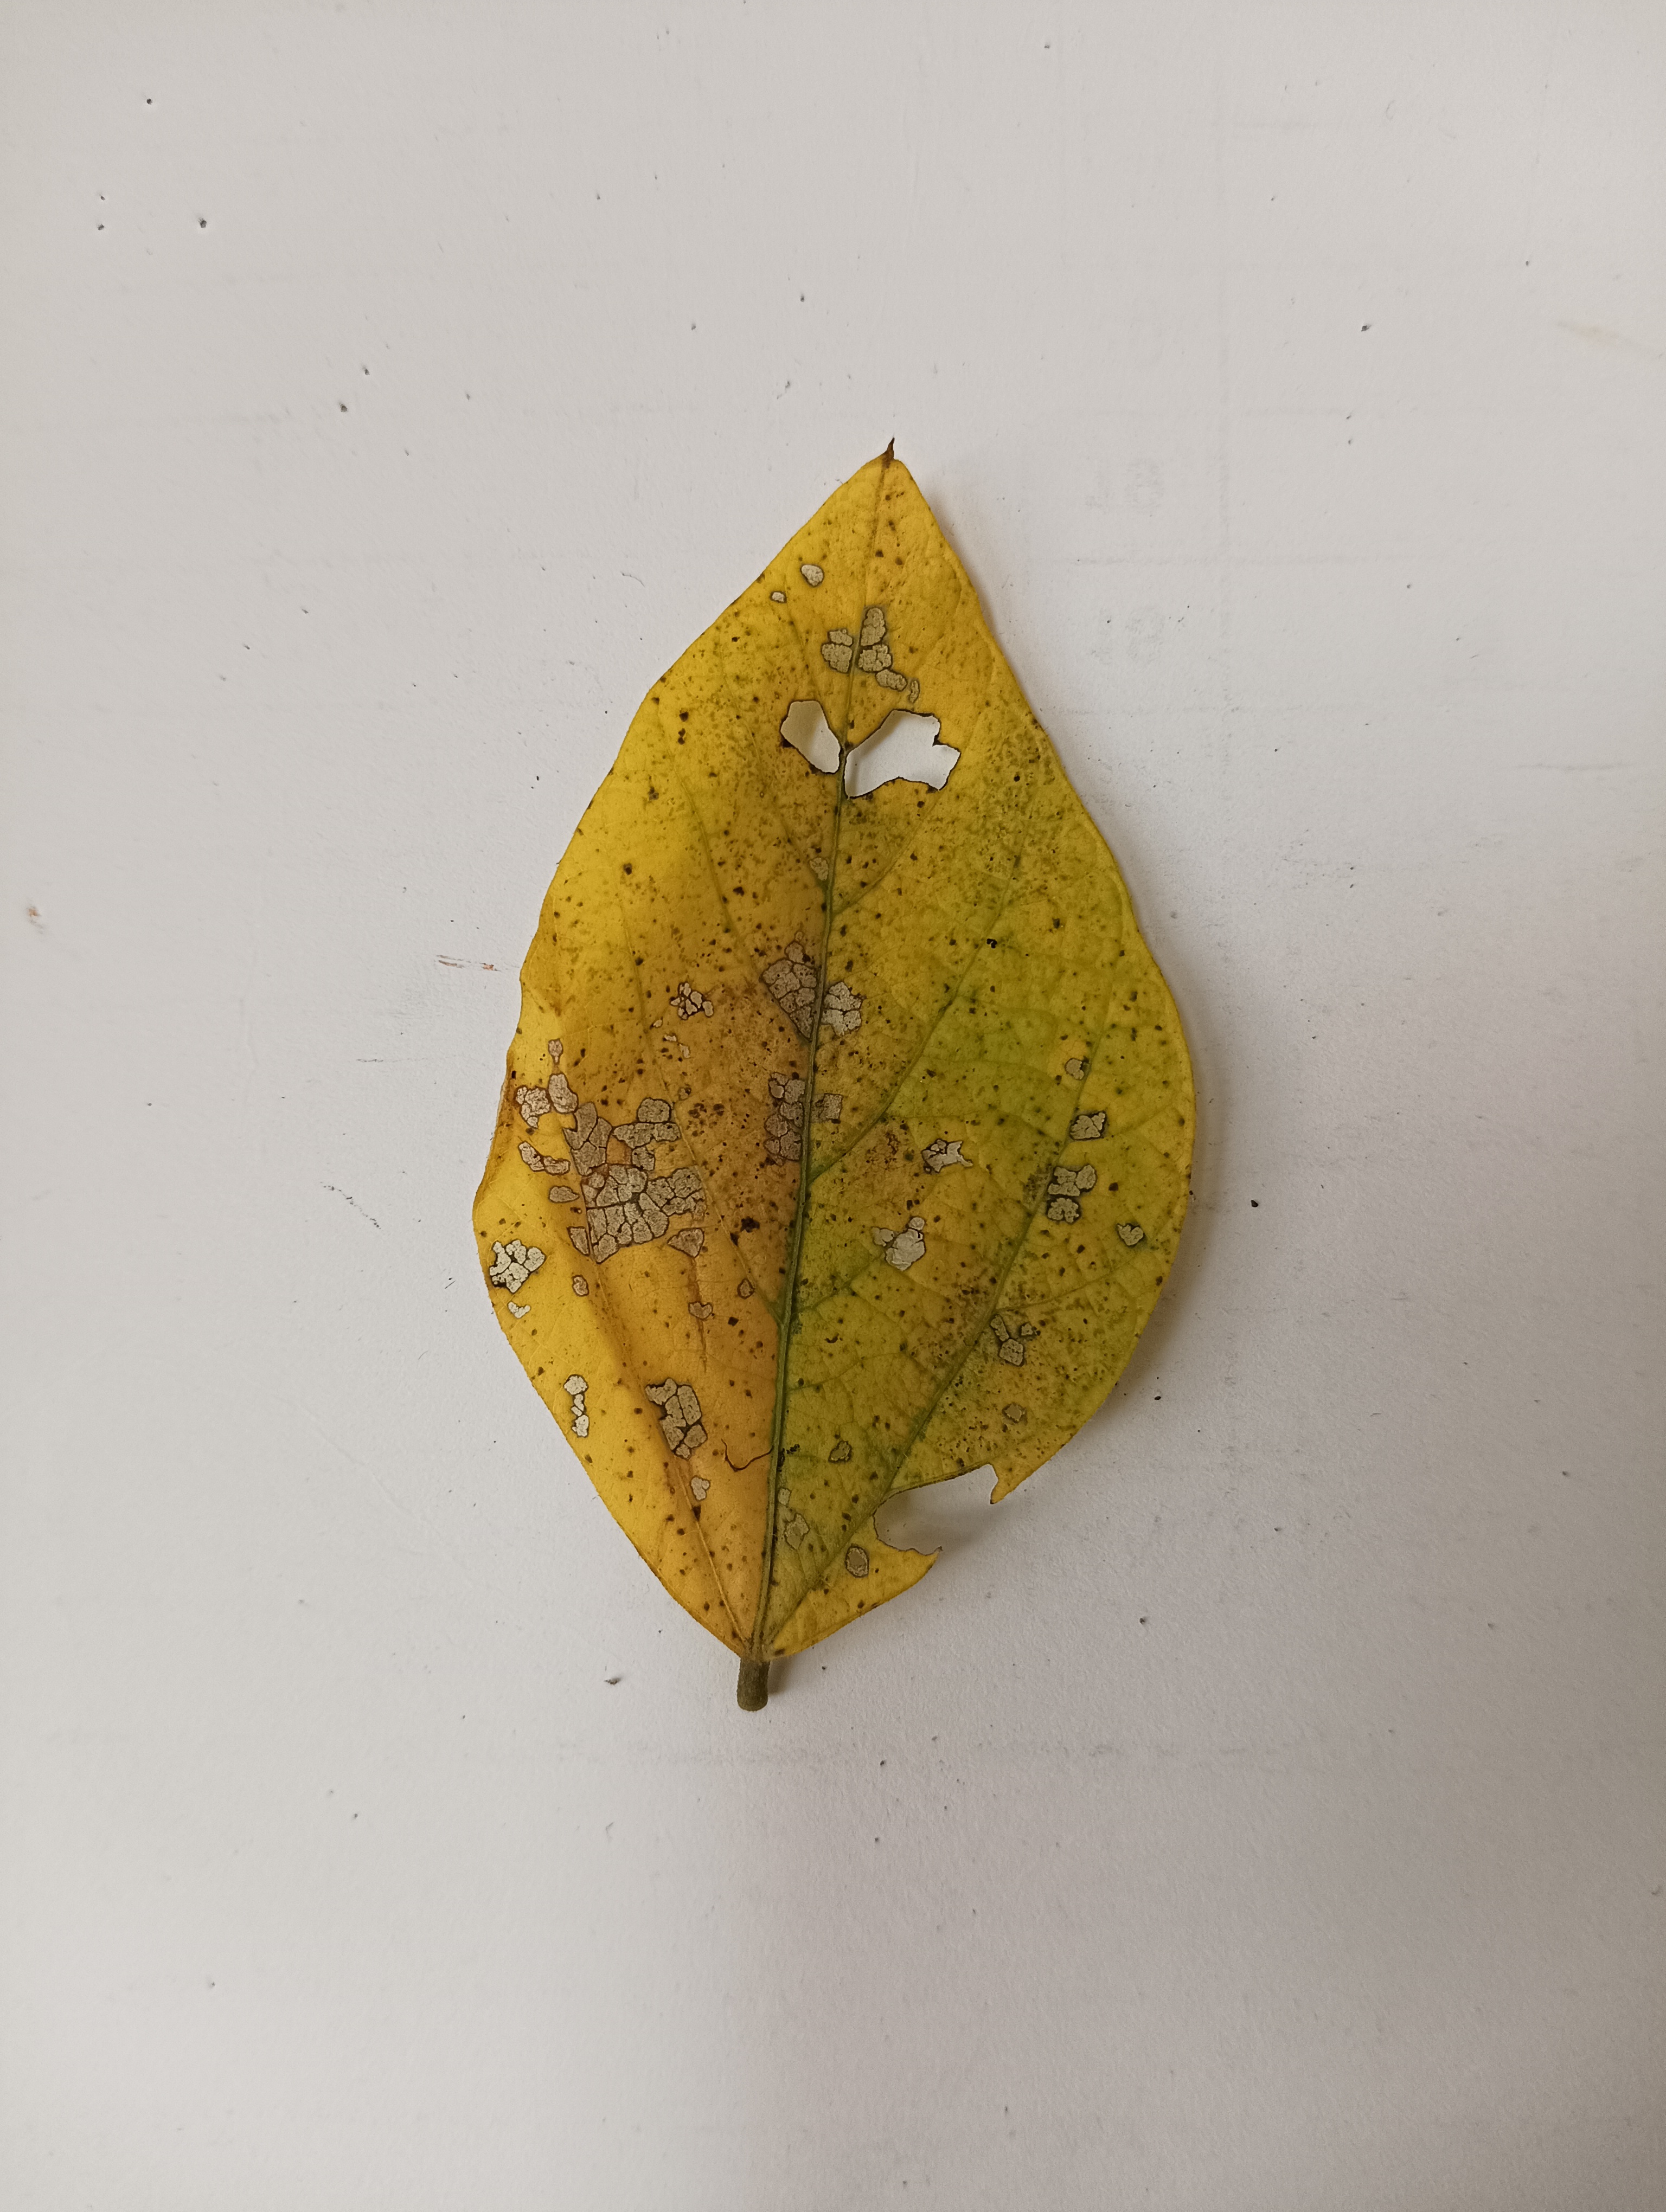
Label: Vein Necrosis